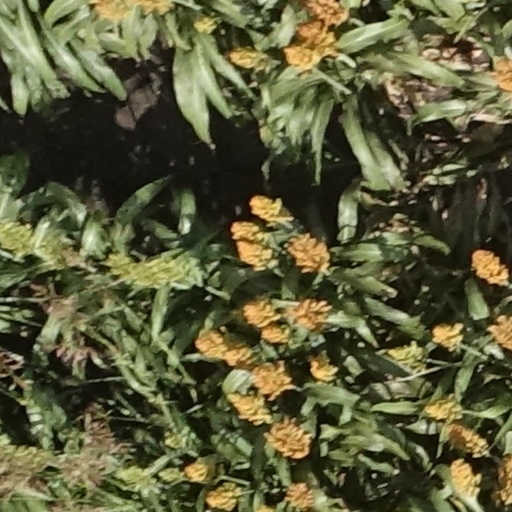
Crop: sorghum